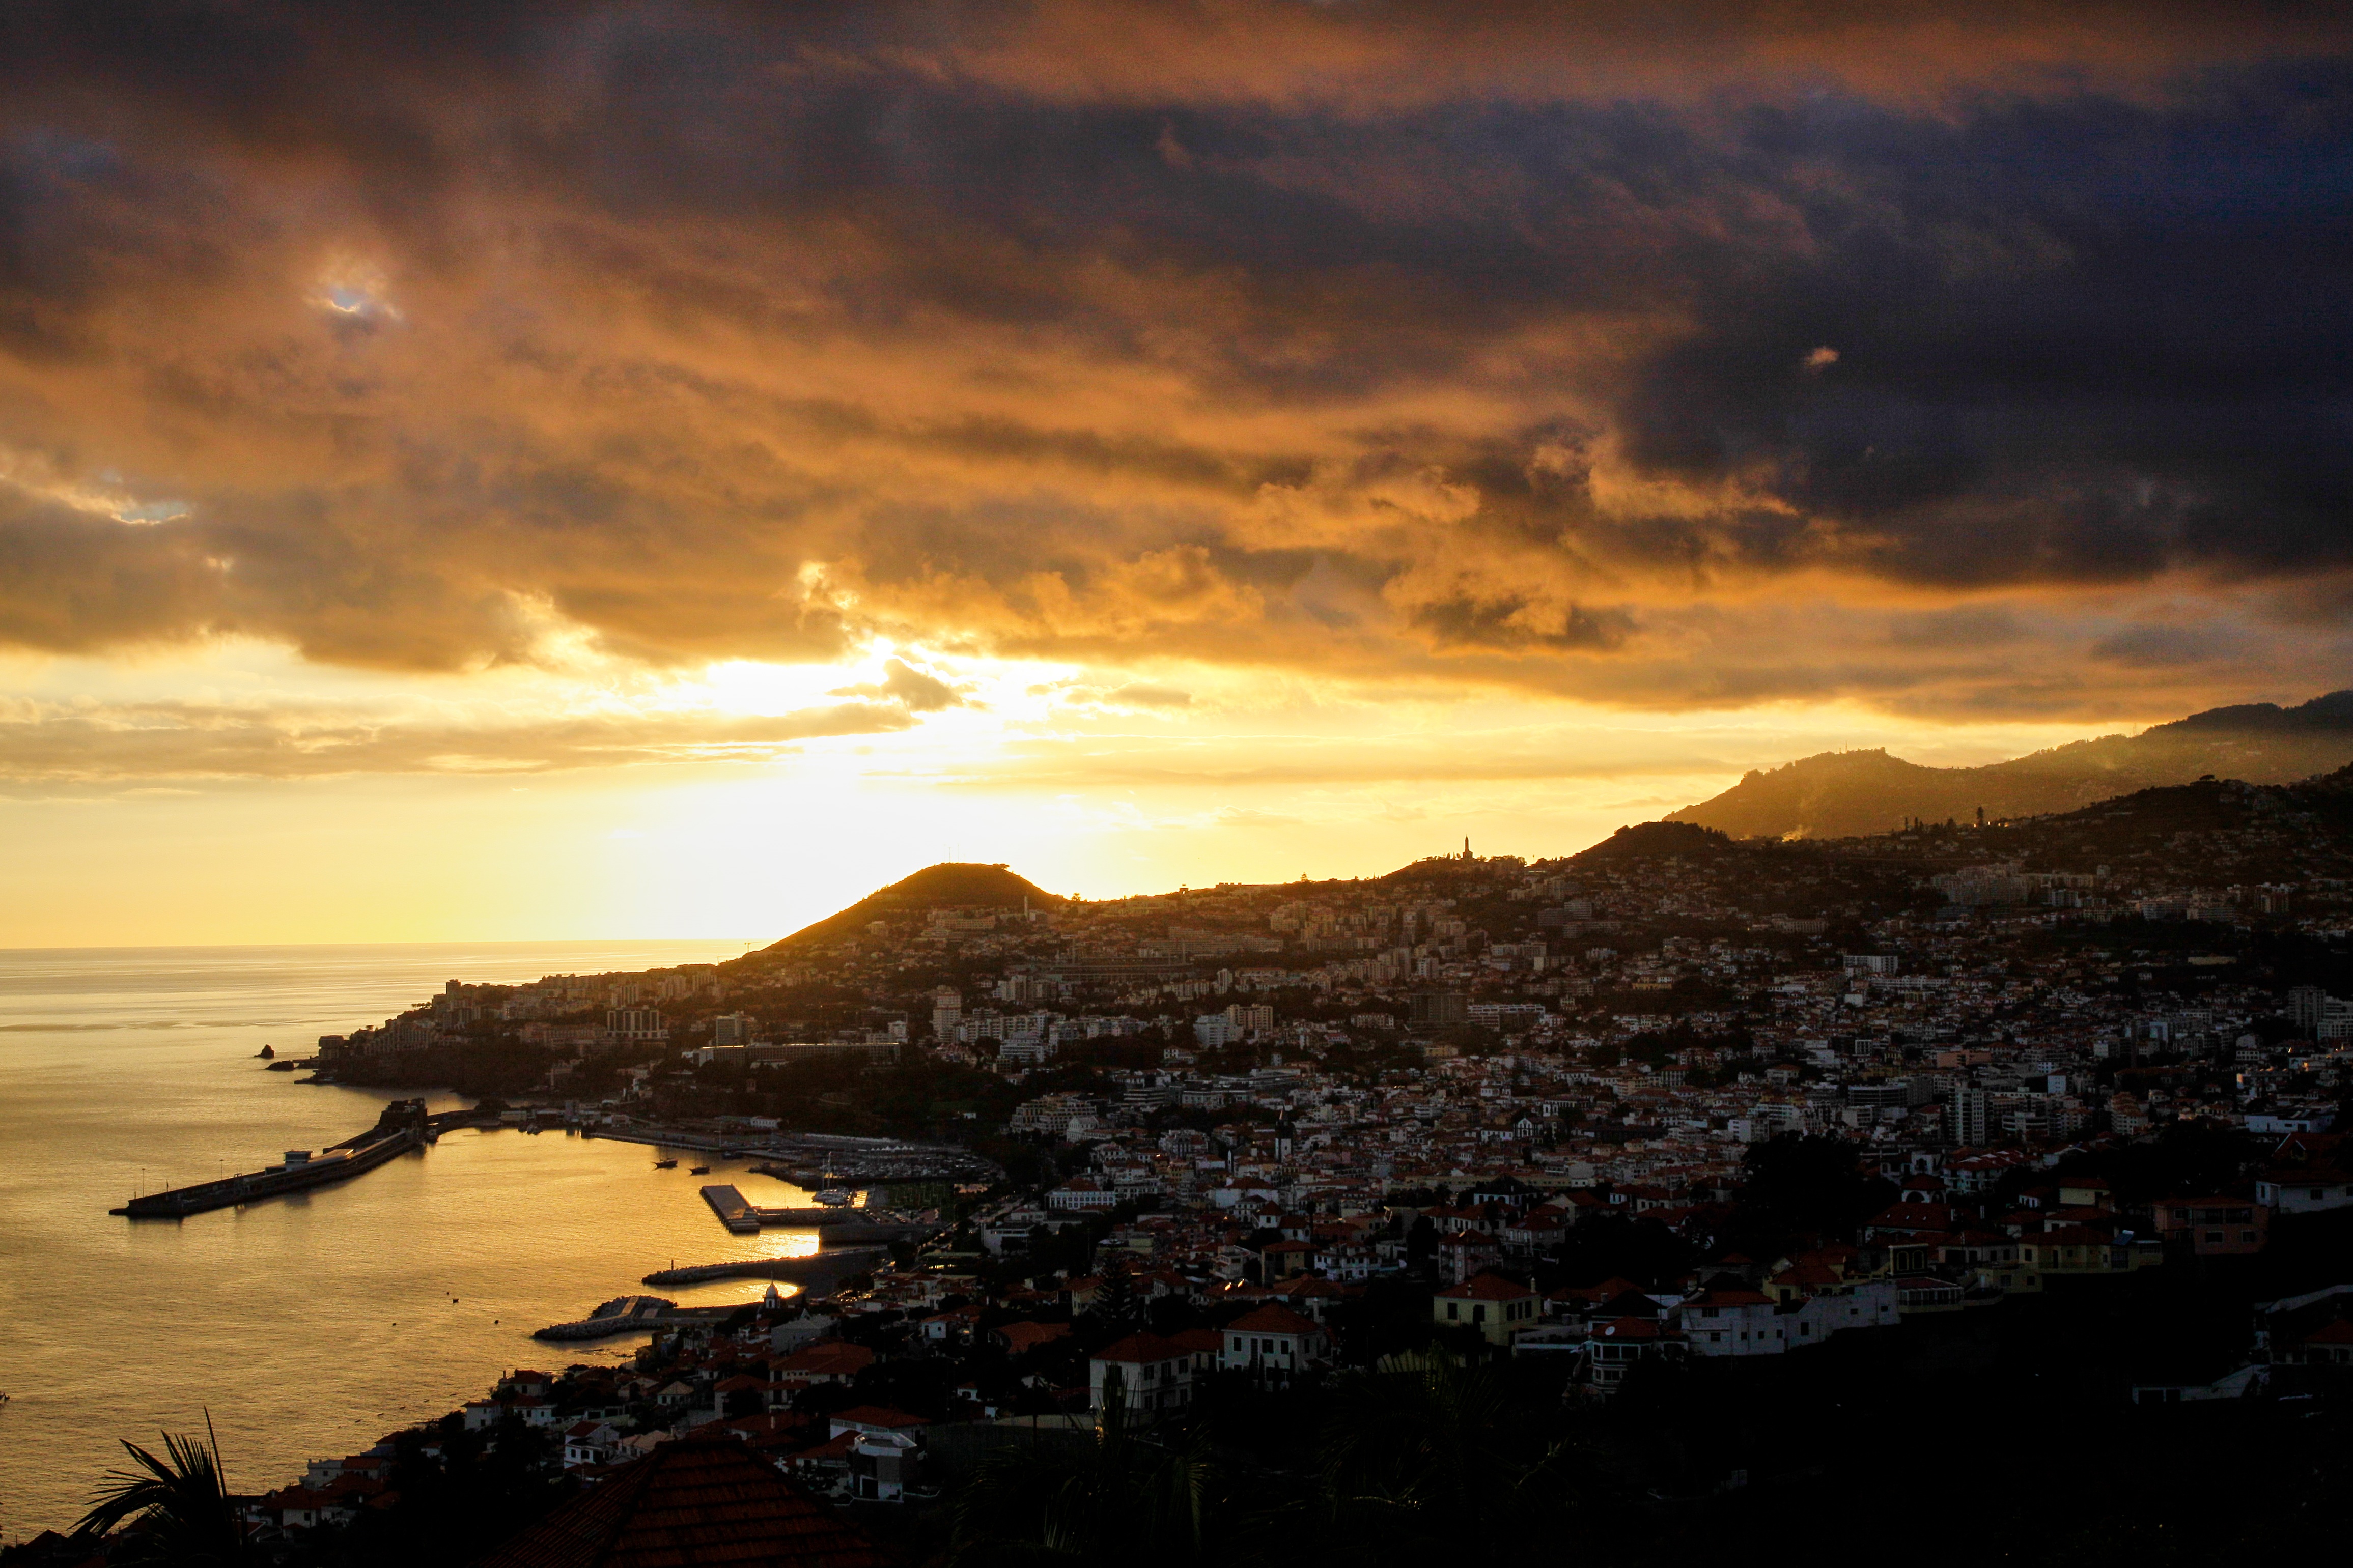
sea, coast, ocean, horizon, cloud, sky, sunrise, sunset, sunlight, morning, dawn, dusk, evening, reflection, loch, afterglow